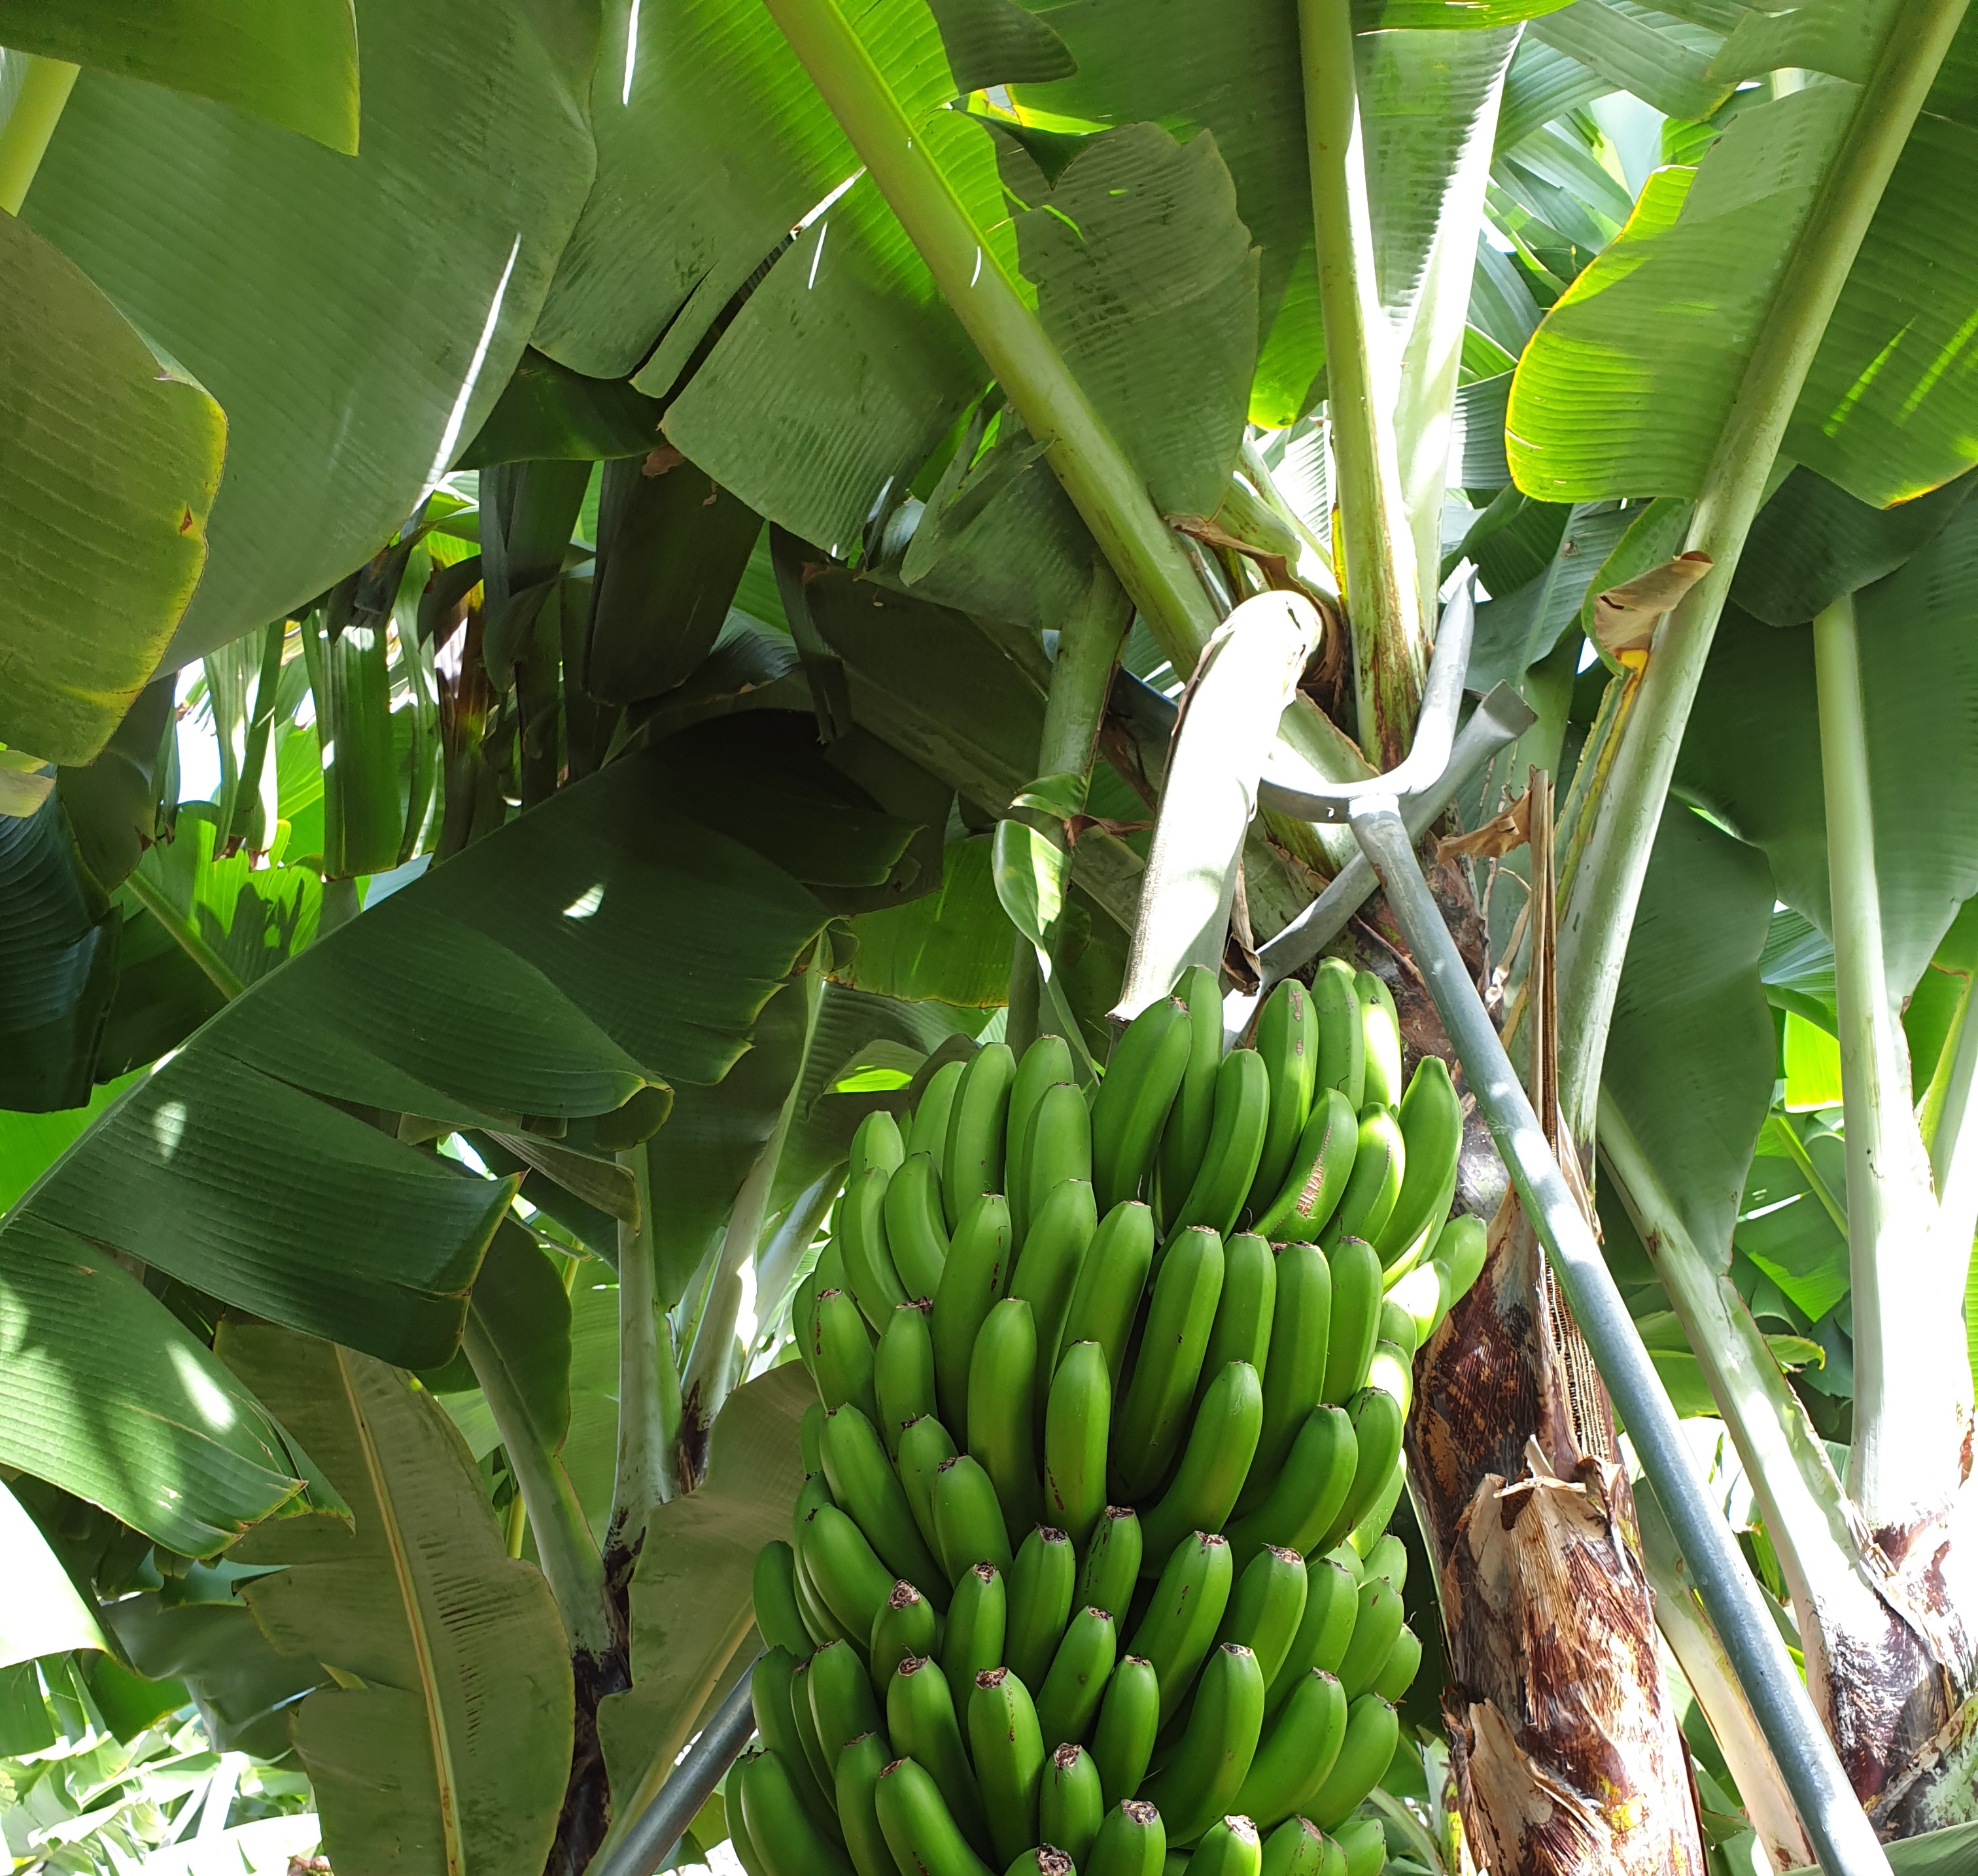
Label: Cut